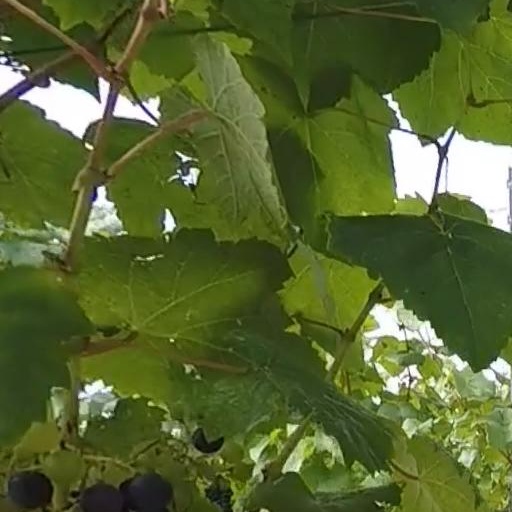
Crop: grape